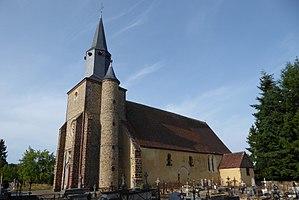
église Saint-Pierre, Montigny-le-Chartif, Eure-et-Loir (France).
Montigny-le-Chartif est une commune française située dans le département d'Eure-et-Loir en région Centre-Val de Loire.